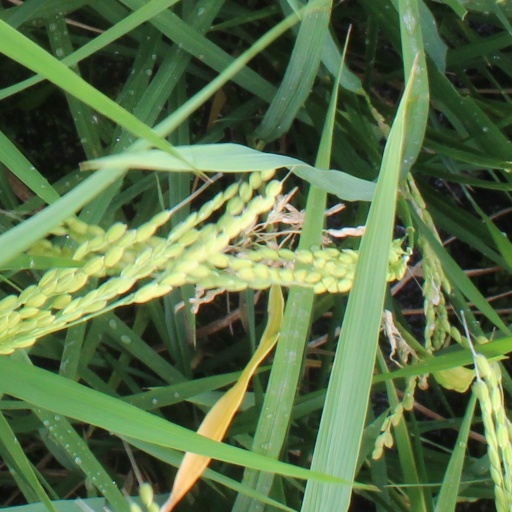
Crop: rice